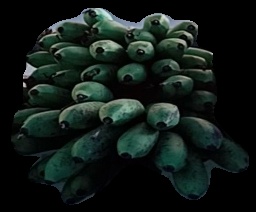
Variety: rasbale
Grade: grade2